Kim Kkot-bi

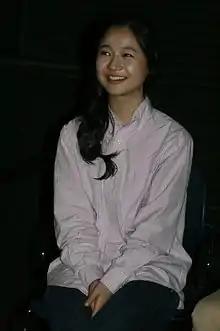
Kim in May 2010

Kim Kkobbi (born November 24, 1985) is a South Korean actress. The syllables of her given name literally mean "flower" and "rain".